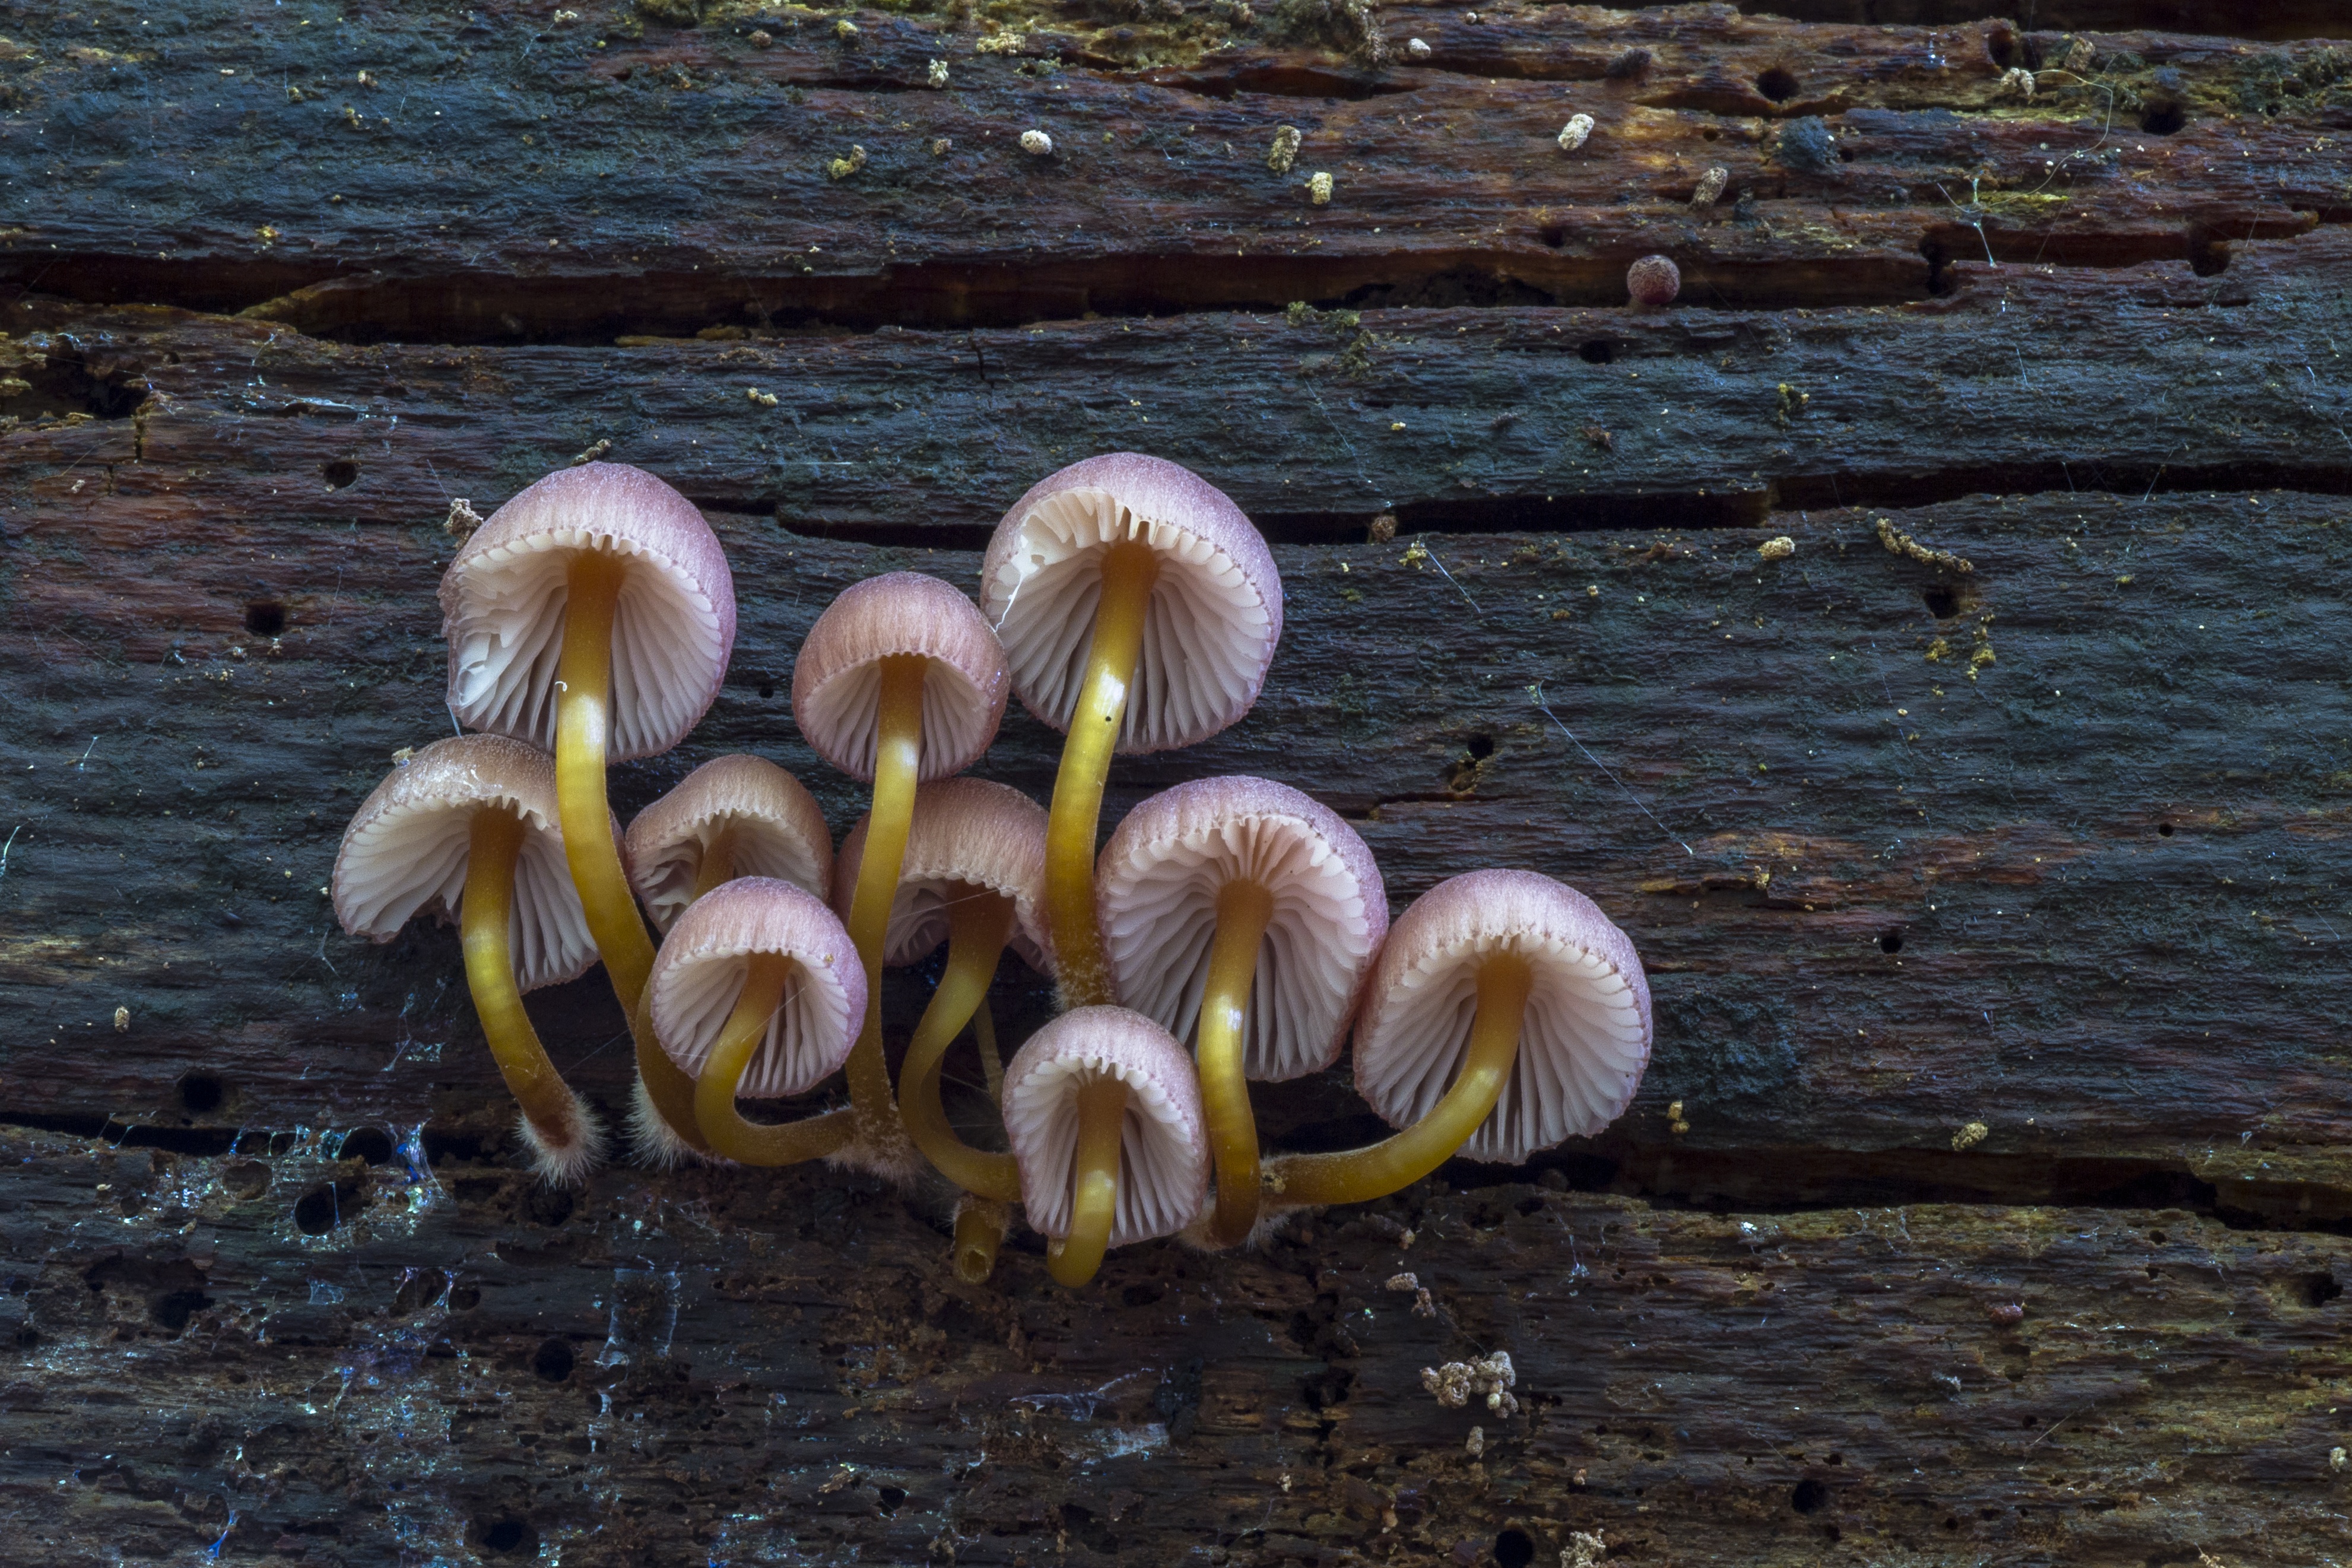
nature, bird, wildlife, autumn, mushroom, fauna, sponge, water bird, small mushroom, mushroom group, mini mushroom